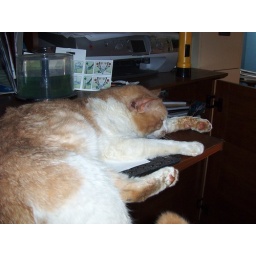
Bama asleep on my keyboard. I don't know why but he loves laying around the computer especially the keyboard